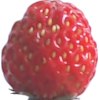
Label: strawberry